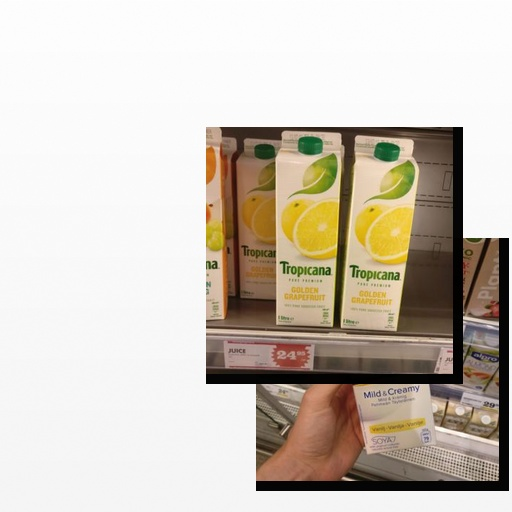
Food items: golden_grapefruit_juice, vanilla_soy_yogurt